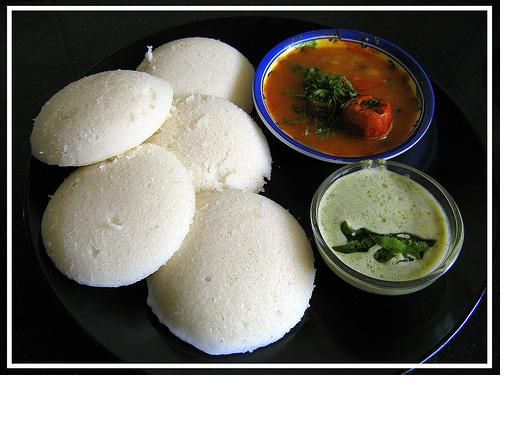
Dish: idli